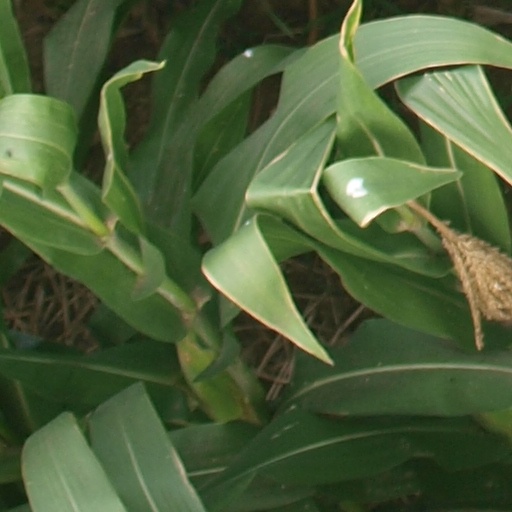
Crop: maize; corn